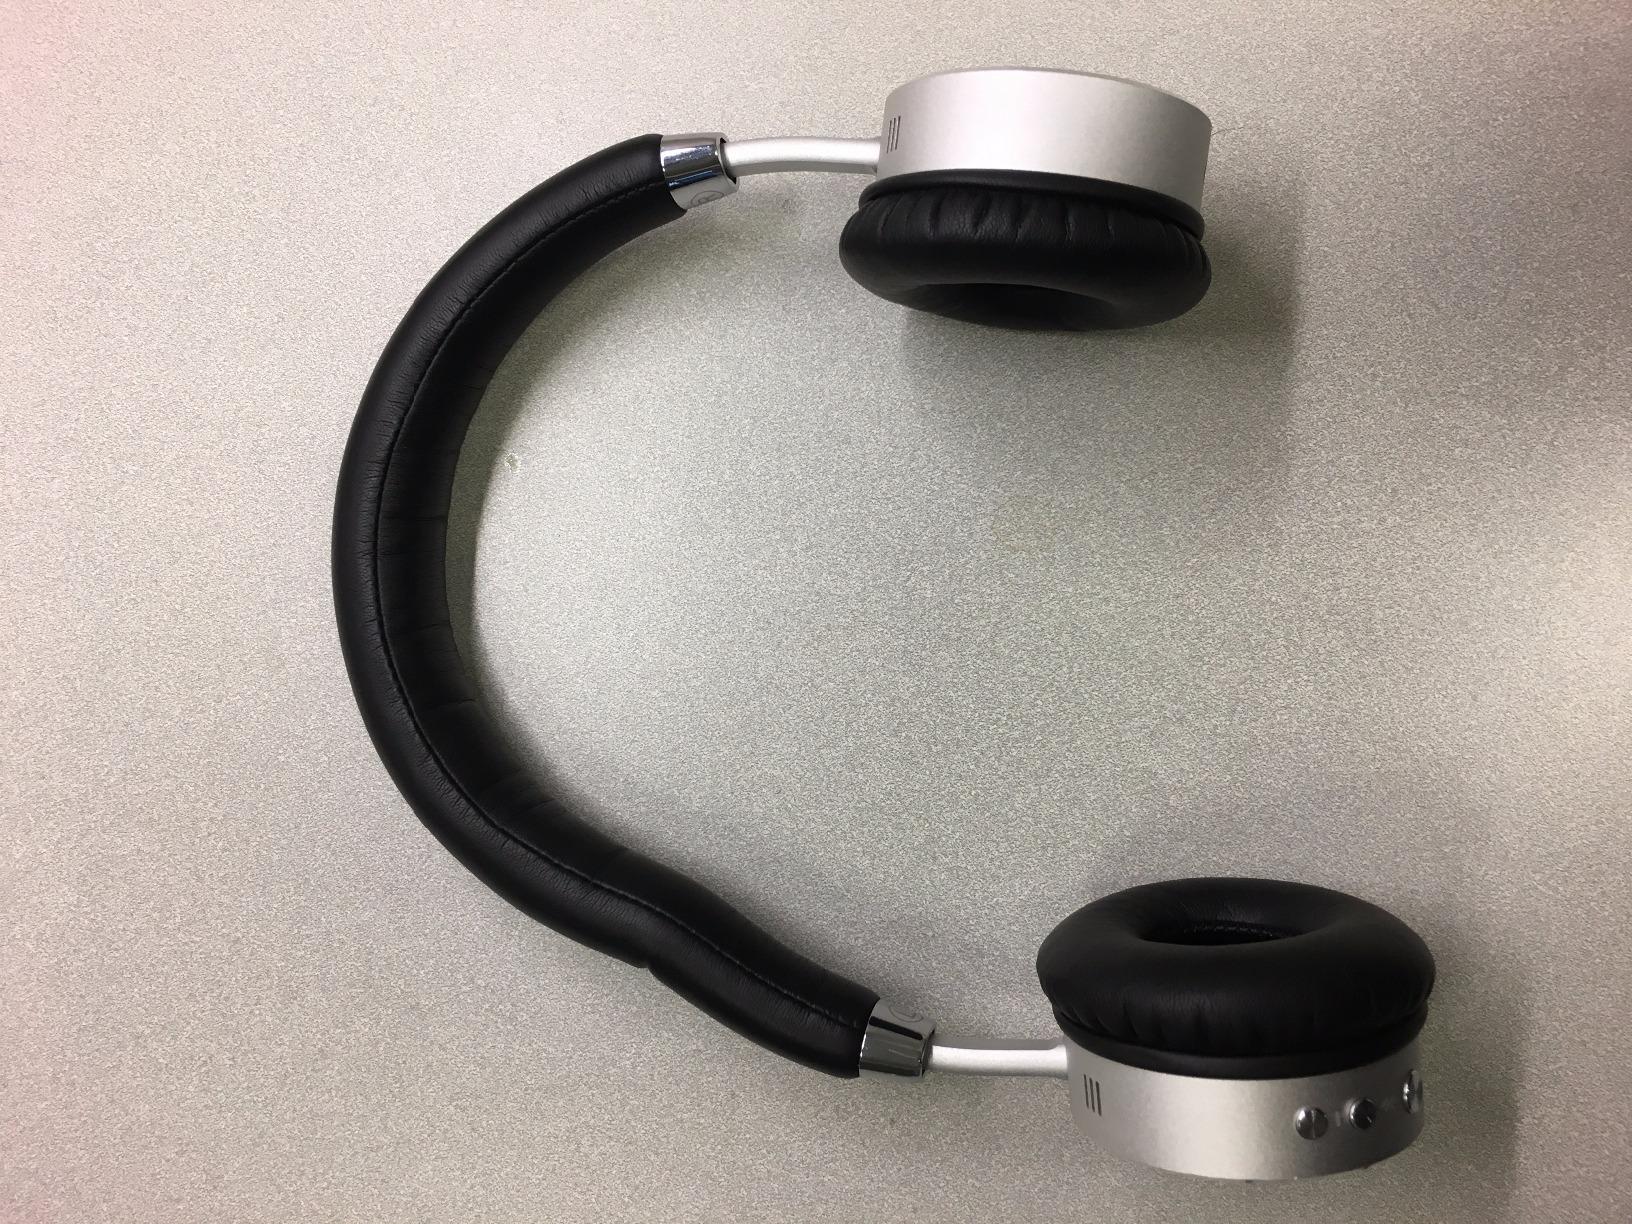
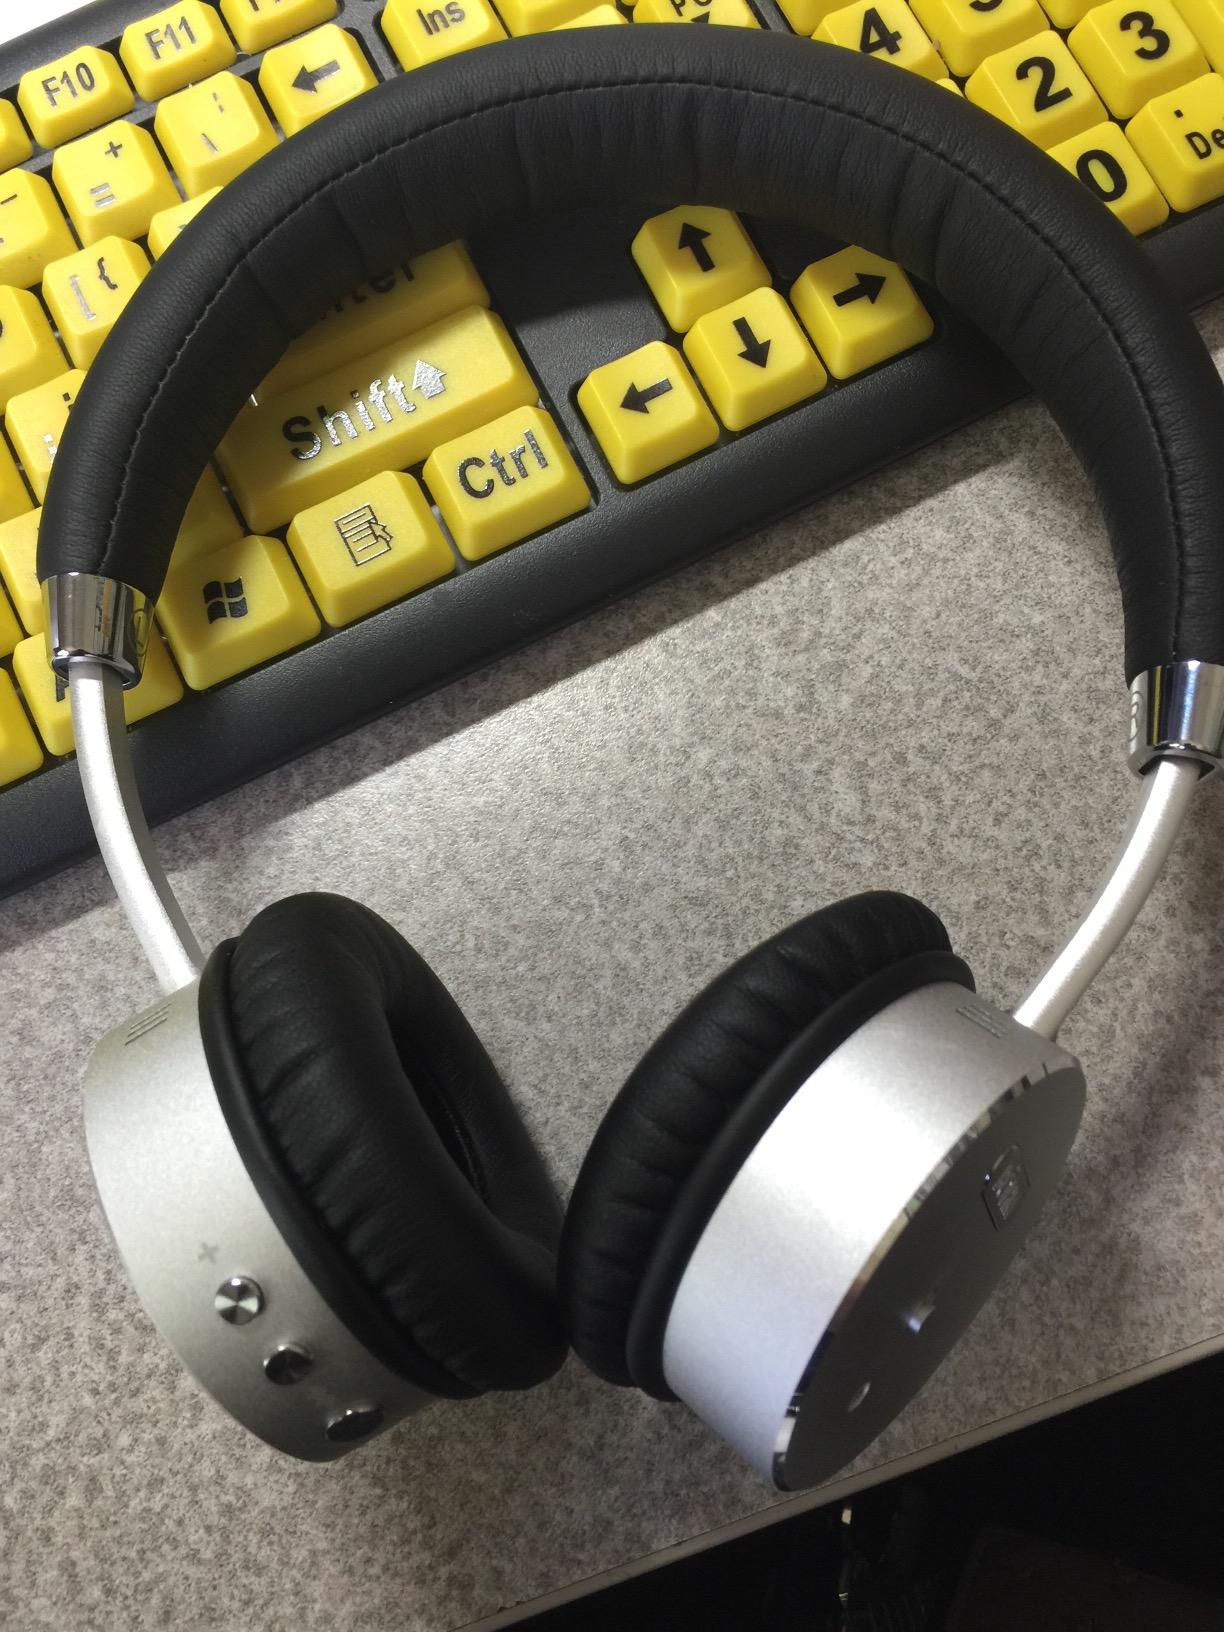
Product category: headphones
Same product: yes